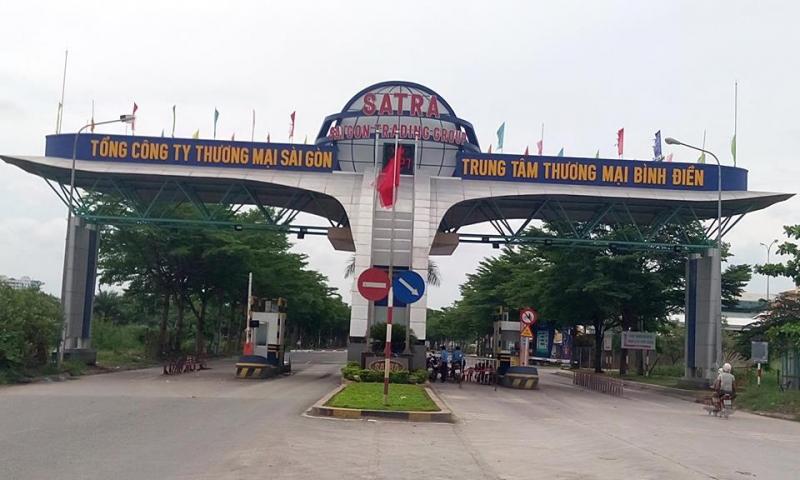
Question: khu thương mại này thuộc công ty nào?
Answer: tổng công ty thương mại sài gòn